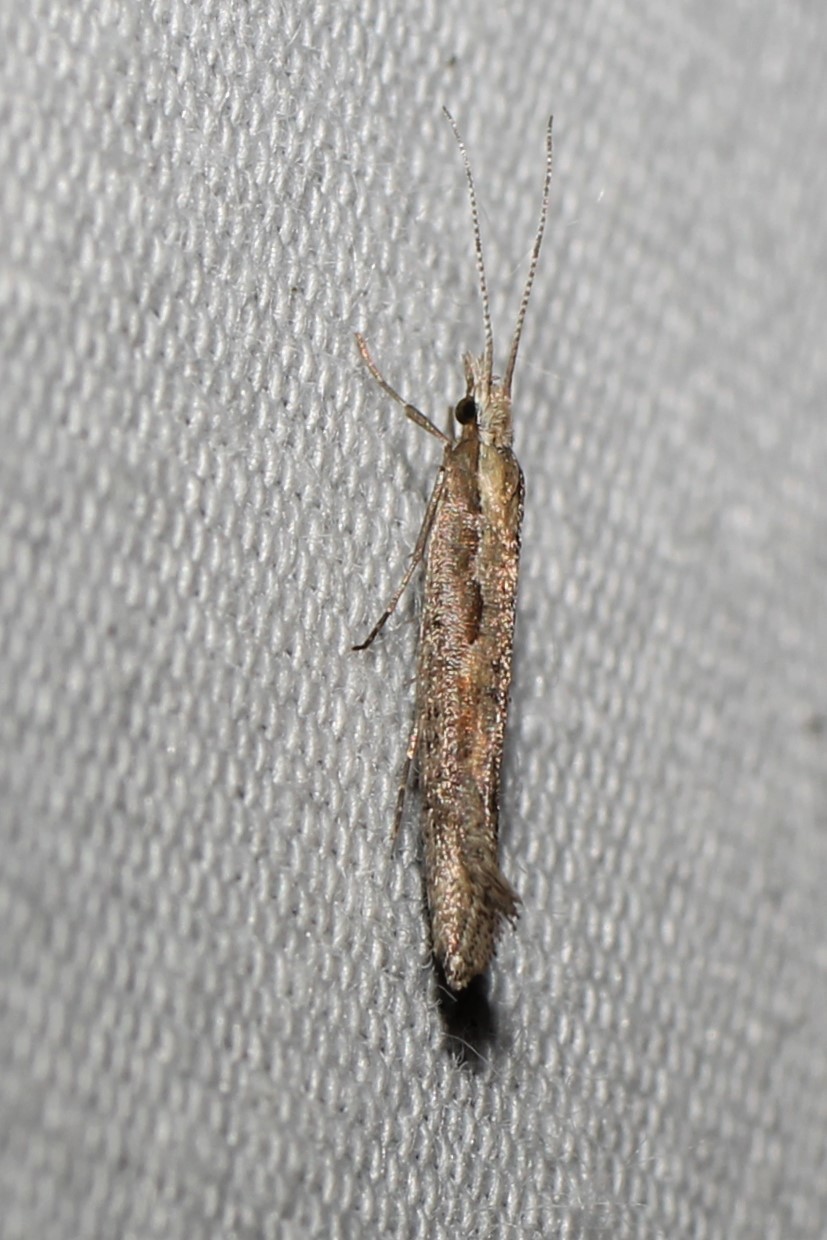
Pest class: diamondback_moth